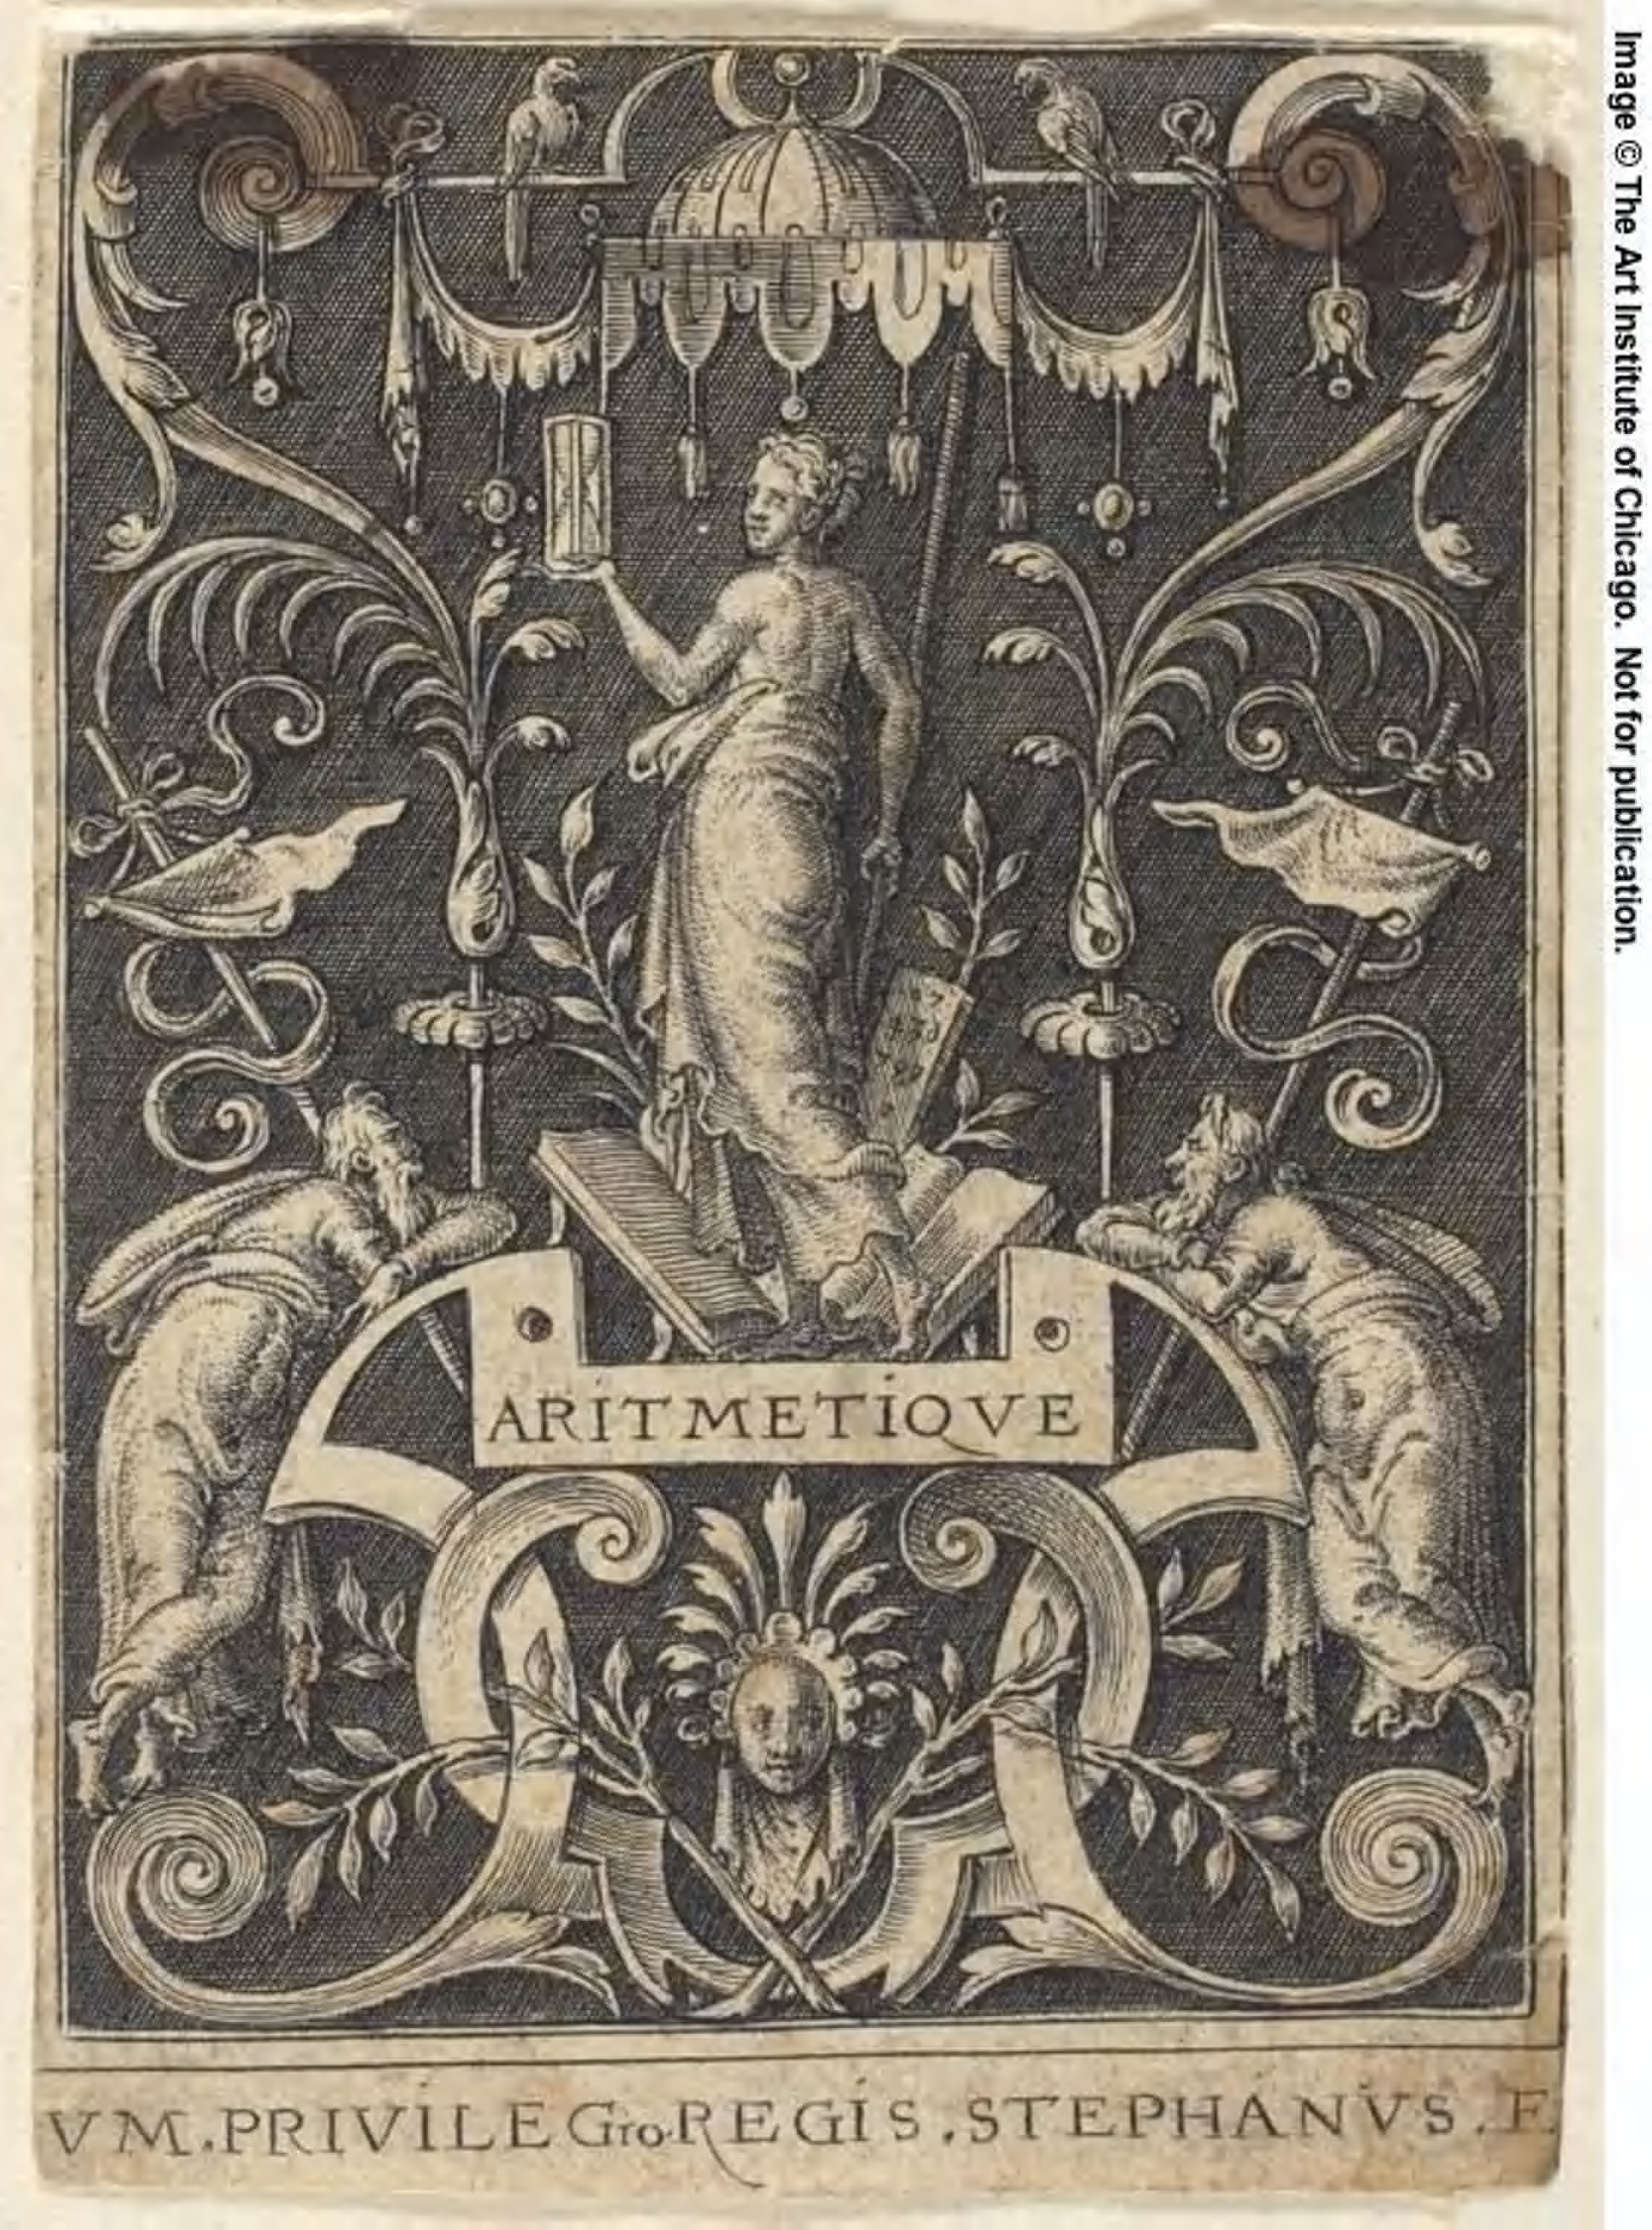
history, art, font, tapestry, illustration, printmaking, visual arts